List of Hiberno-Saxon illuminated manuscripts

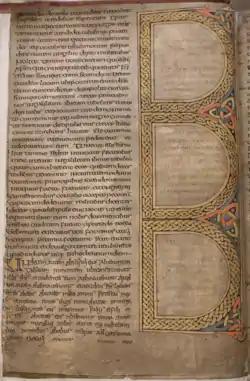
Colophon to Matthew in Durham Cathedral Library, MS A. II. 10.

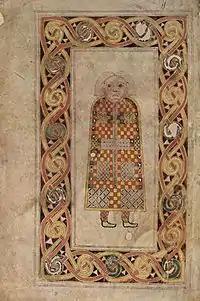
Evangelist symbol for Matthew, from the Book of Durrow.

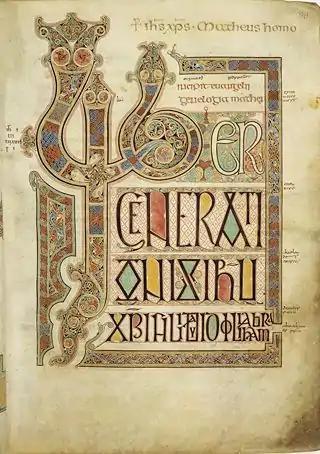
Folio 27r from the Lindisfarne Gospels contains the incipit Liber generationis of the Gospel of Matthew.

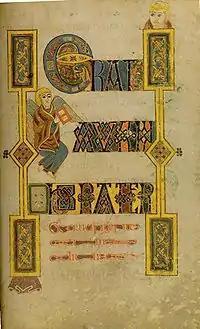
Folio 183r for the Book of Kells. Decorated text "Erat autem hora tercia."

Hiberno-Saxon manuscripts are those manuscripts made in Ireland and Great Britain from about 500 CE to about 900 CE in England, but later in Ireland and elsewhere, or those manuscripts made on the continent in scriptoria founded by Hiberno-Scottish or Anglo-Saxon missionaries and which are stylistically similar to the manuscripts produced in Ireland and Britain. It is almost impossible to separate Anglo-Saxon, Irish, Scottish and Welsh art at this period, especially in manuscripts; this art is therefore called Insular art. See specifically Insular illumination and also Insular script. For English manuscripts produced after 900, see the List of illuminated Anglo-Saxon manuscripts.